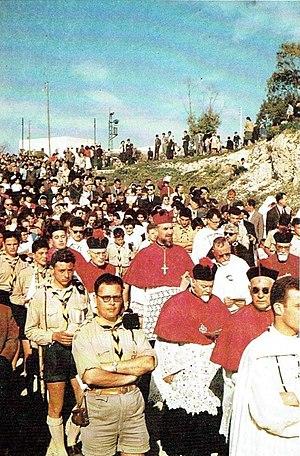
Maurice Perrin en 1959